2015 Finnish parliamentary election

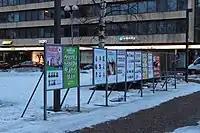
2015 candidate posters

The incumbent government was a four-party coalition composed of the National Coalition Party, Social Democratic Party, Swedish People's Party and the Christian Democrats as well as independent Member of Parliament Elisabeth Nauclér. The Left Alliance and the Green League were initially also part of the governing coalition, but both left in 2014.